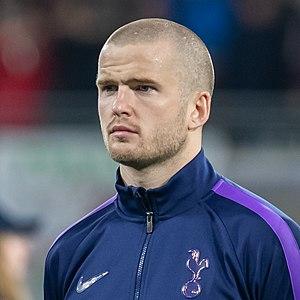
Eric Dier, né le 15 janvier 1994 à Cheltenham, est un footballeur international anglais qui évolue au poste de défenseur ou milieu de terrain à Tottenham Hotspur.